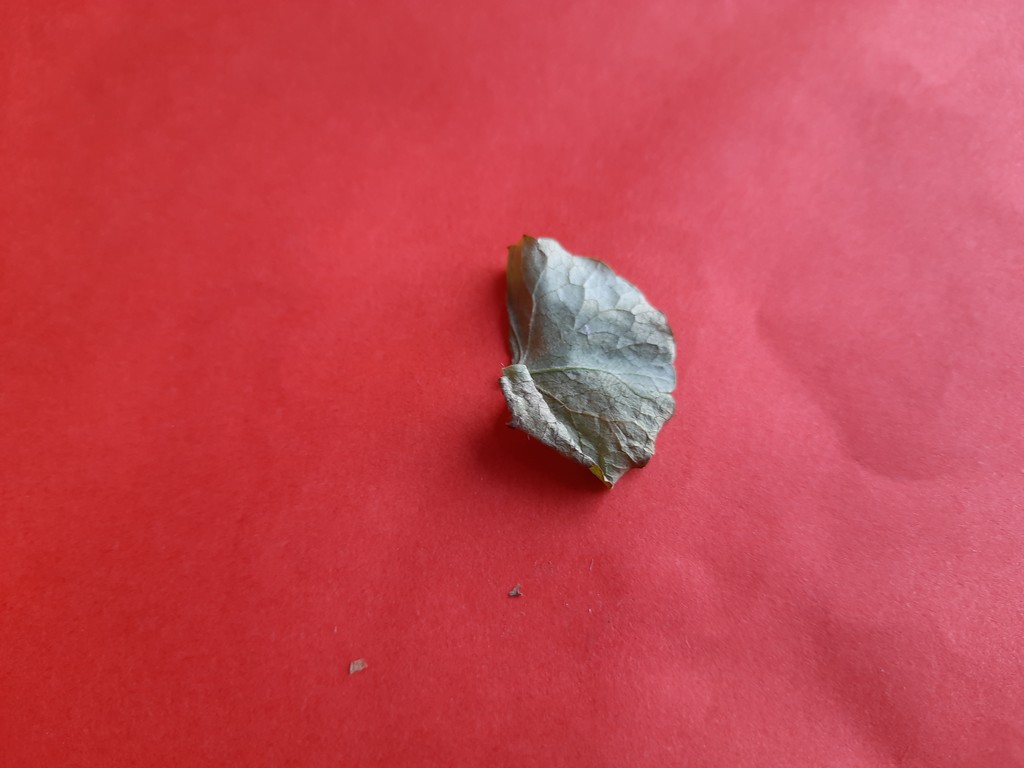
Label: Dried